Omaha's Henry Doorly Zoo and Aquarium

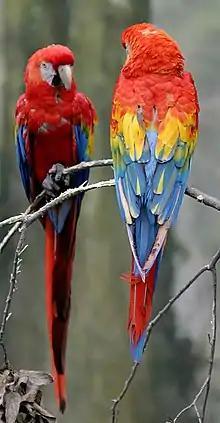
Wing clipped scarlet macaw

The Hubbard Orangutan Forest opened in two phases during 2005; the first phase was opened in May, and the second phase opened in late summer at a cost of $8.5 million. The first phase is the outdoor habitat that includes two -tall, Banyan trees interconnected with vines enclosed by a stainless steel netting. Some of the artificial vines used in the enclosure are repurposed fire hoses. The exhibit underwent extensive renovations in early 2021, closing briefly due to the COVID-19 pandemic, before reopening in July 2021. A waterfall is named after Claire Hubbard, the Orangutan Forest's primary donor. The second phase, the indoor habitat has 3,126 ft (0.07 acres; 290 m) of floor space. The Hubbard Orangutan Forest recently underwent extensive renovations and fully re-opened in June 2024. The expansion includes an all-new indoor/outdoor siamang exhibit, an updated elevator building and plaza, a café, a walkway, and a seating area.